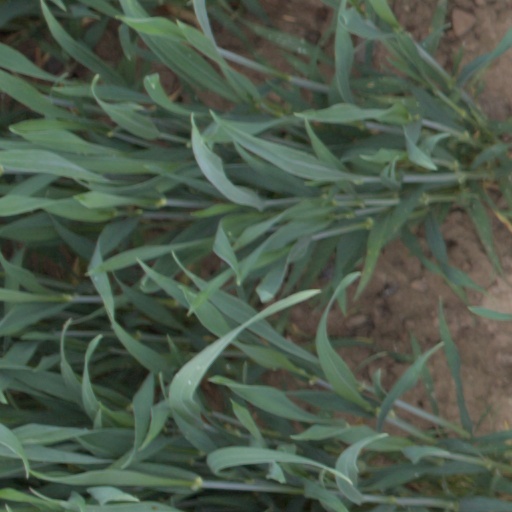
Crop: wheat